Mi Vida Loca

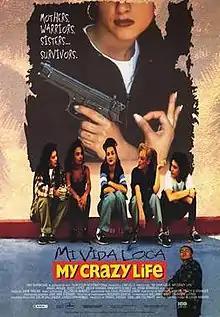
Theatrical release poster

Mi Vida Loca (also known as My Crazy Life) is a 1993 American coming-of-age drama film directed and written by Allison Anders. It centers on the plight of cholas (the female counterparts to cholos) growing up in the Echo Park section of Los Angeles, who face the struggles of friendship, romantic entanglements, motherhood, and gang membership. The story follows interlocking stories of several female gang members while centering on the friendship between two friends who become involved with the same man.